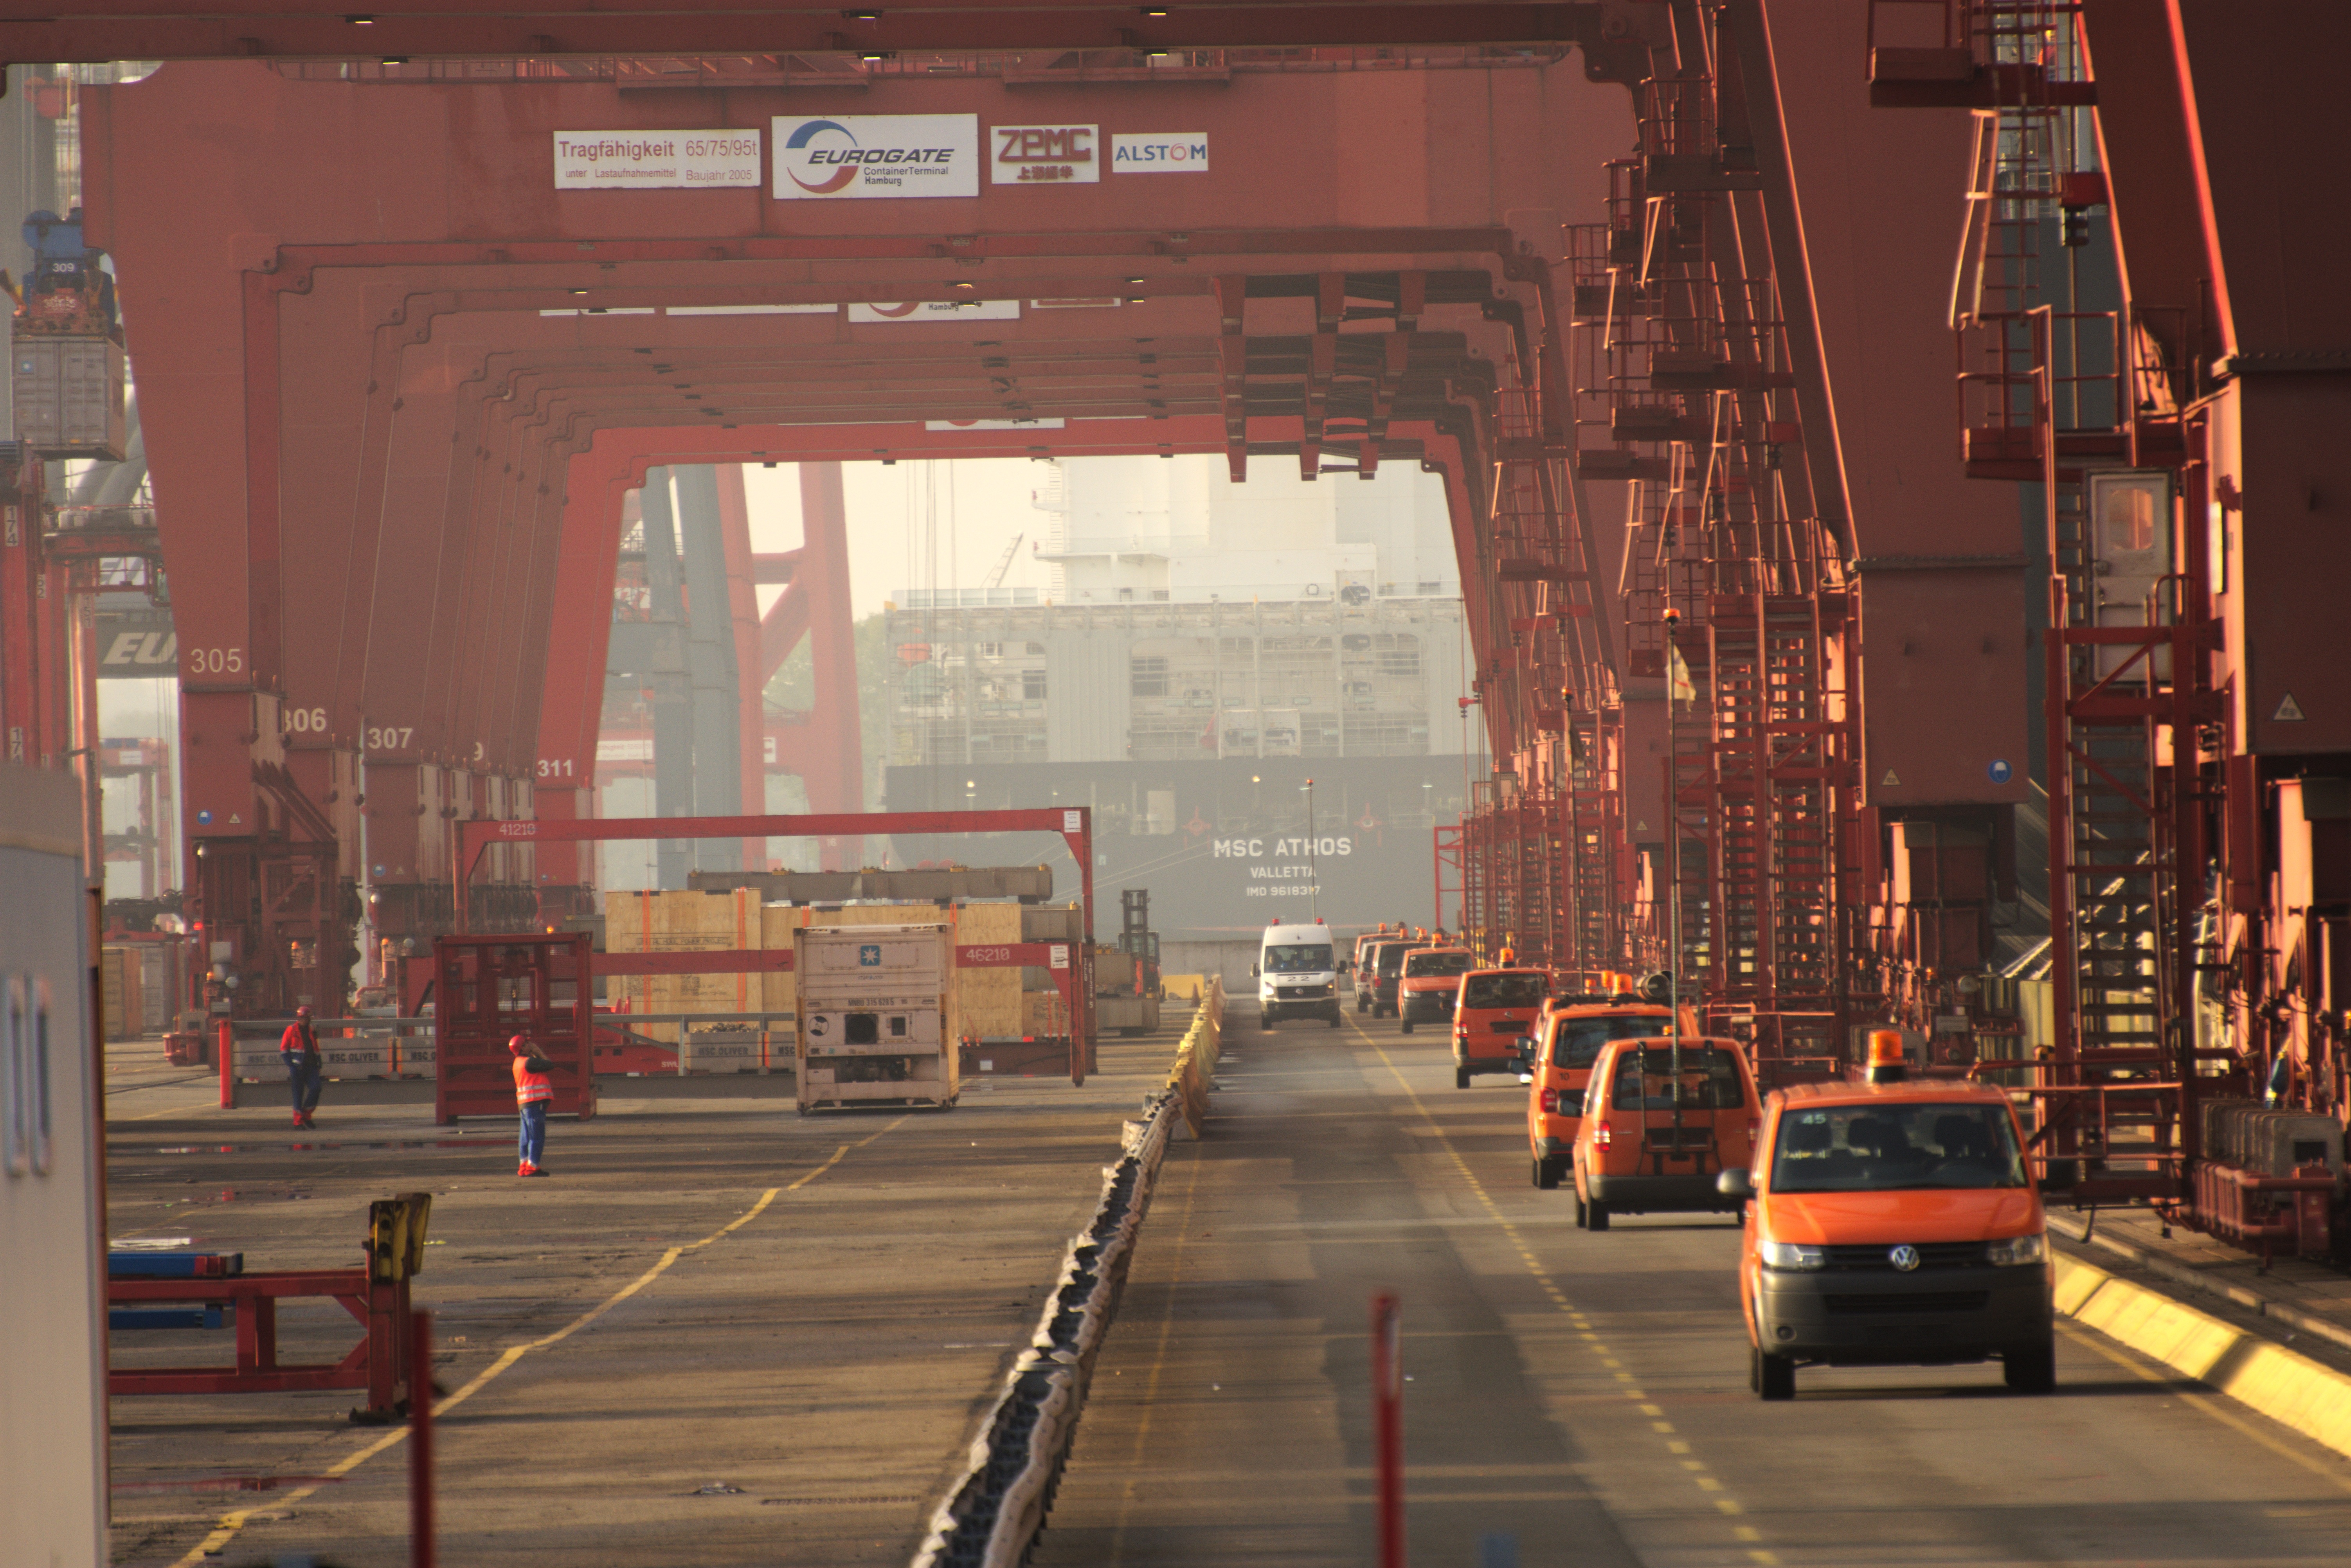
transport, vehicle, industry, port, container, cargo, germany, crane, charge, elbe, hamburg, delete, screenshot, harbour cranes, loading crane, harbour crane, port handling, please donate, coffee donation, paypal, please appreciate, container gantry crane